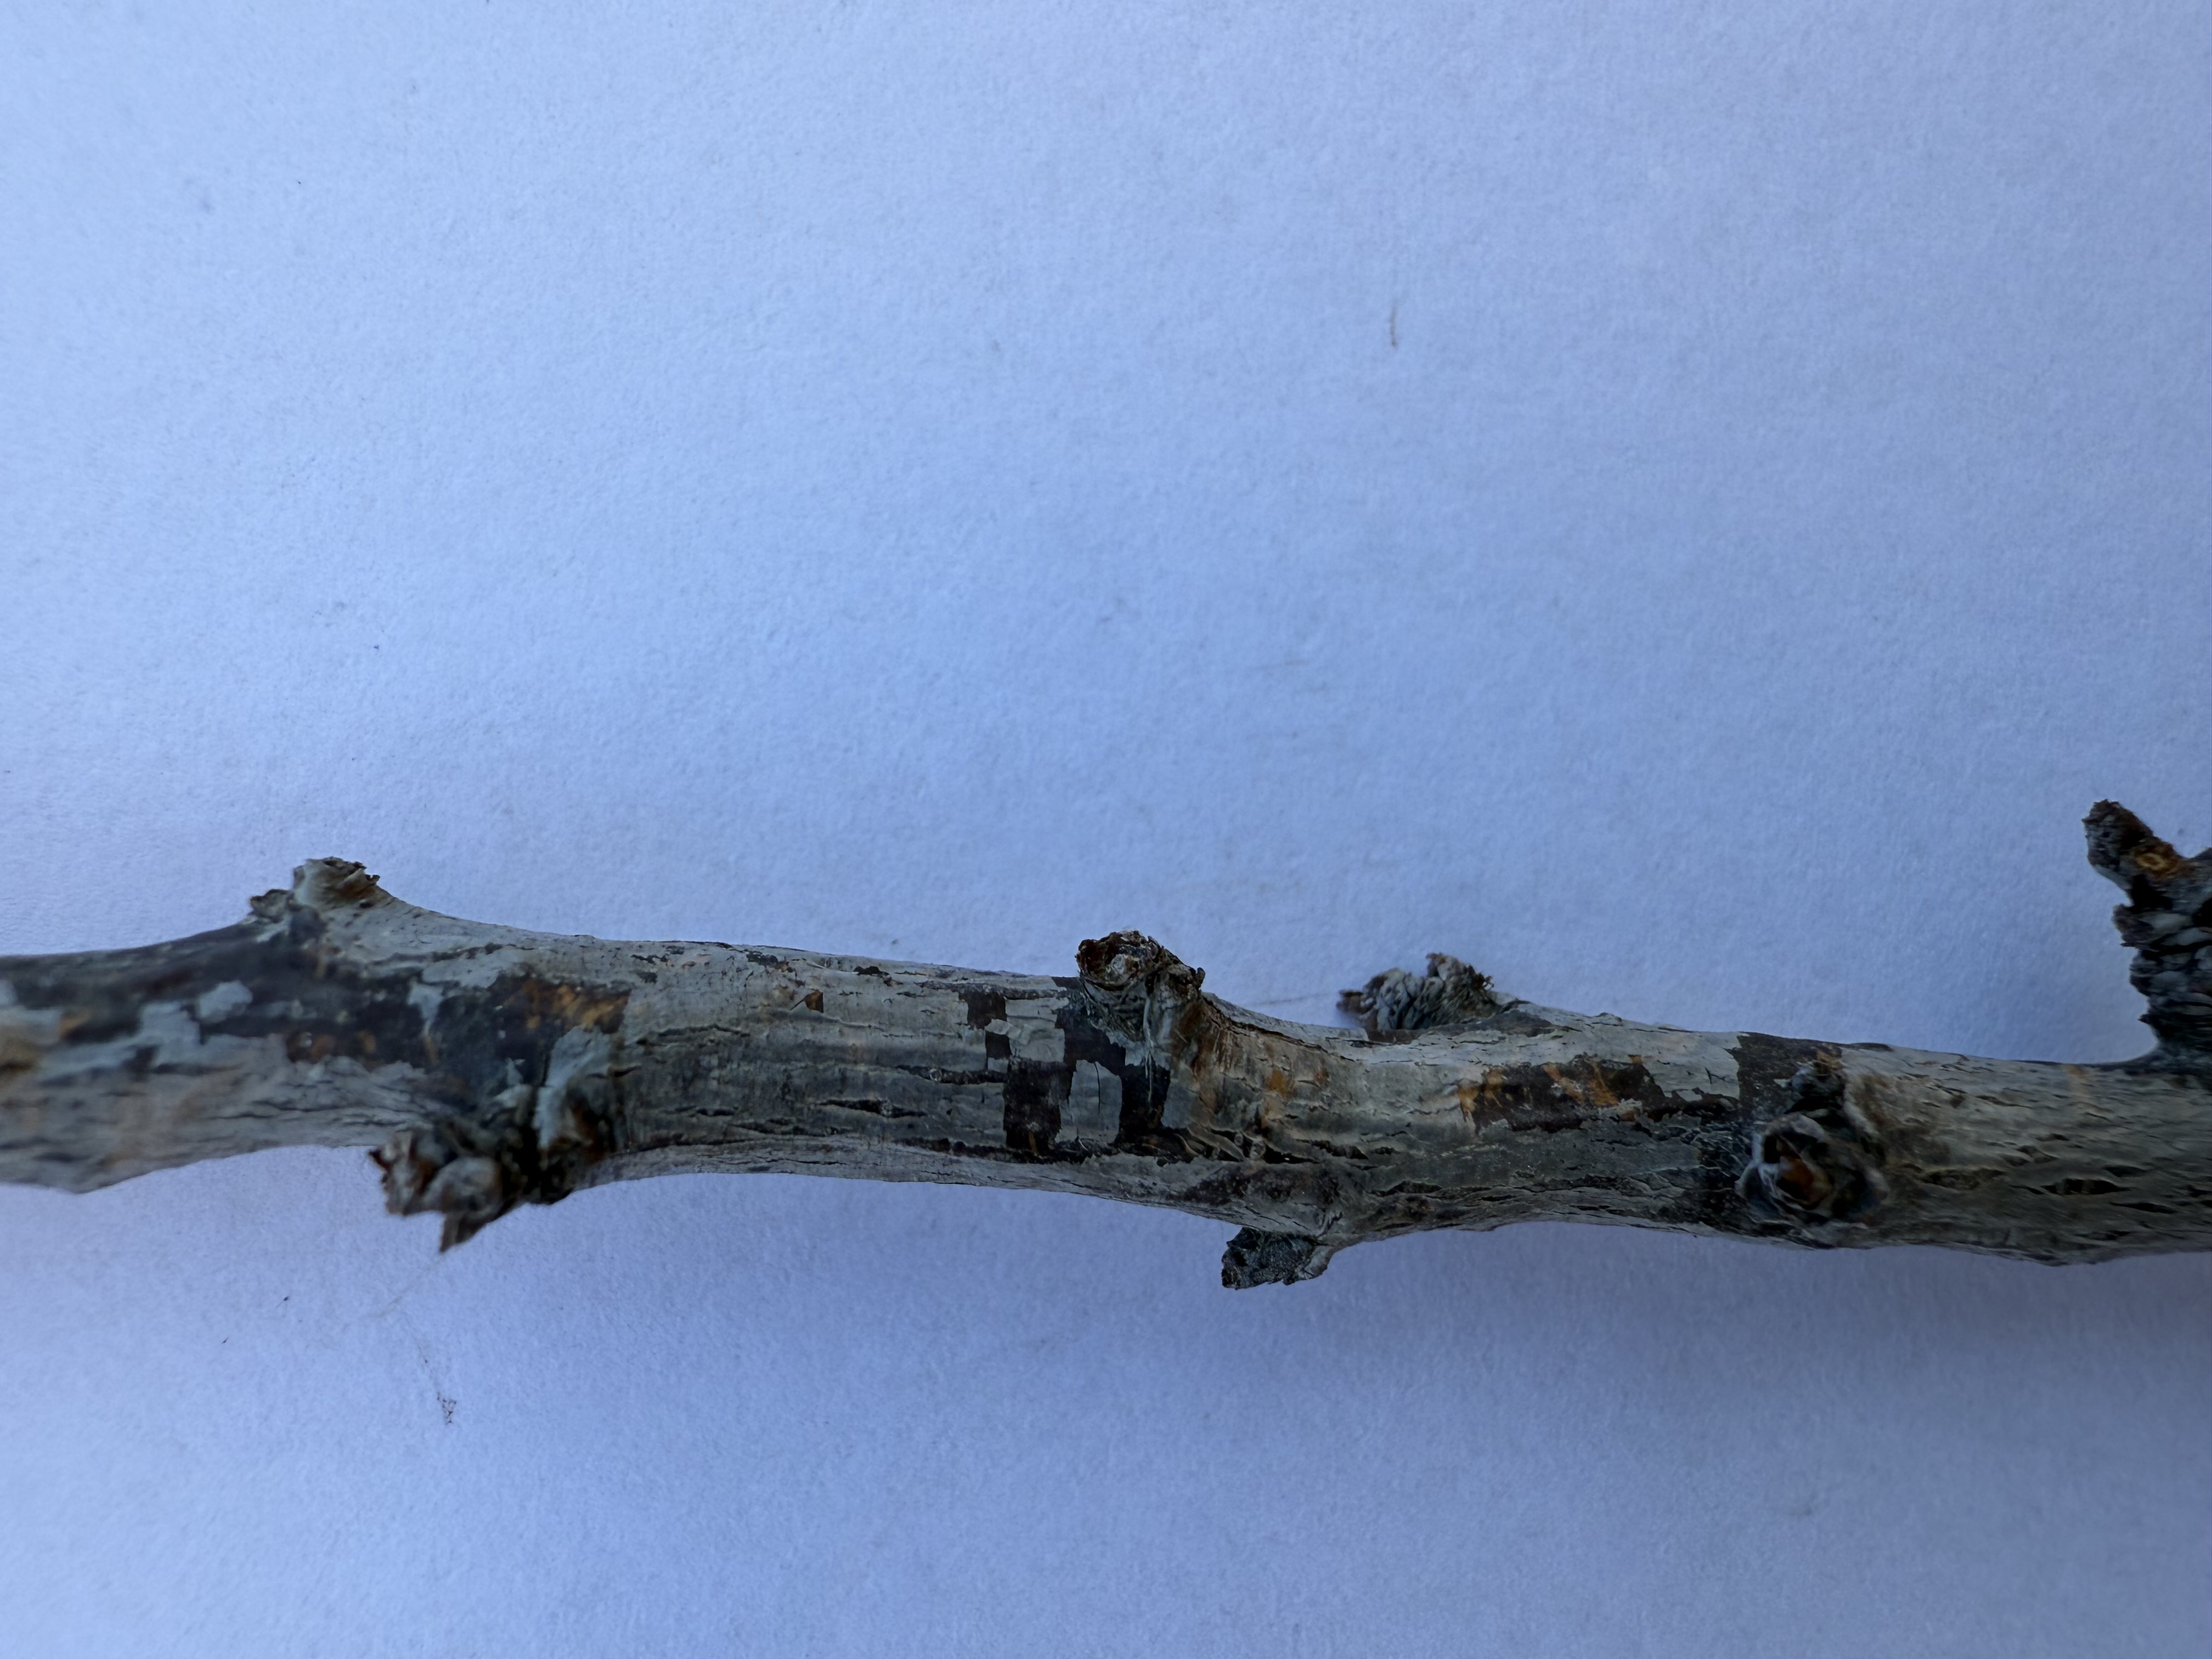
Variety: Black Splendor Plum